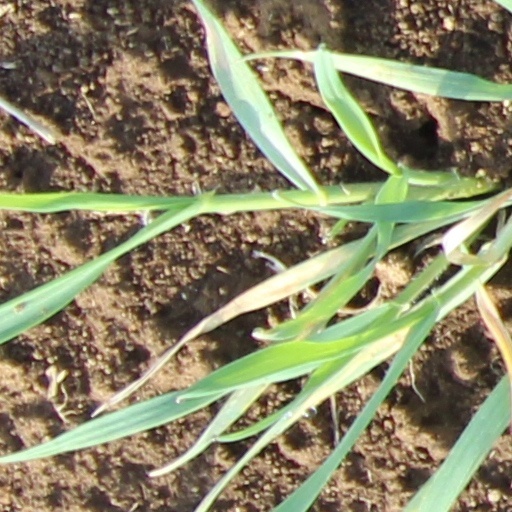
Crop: wheat